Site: brandenburg
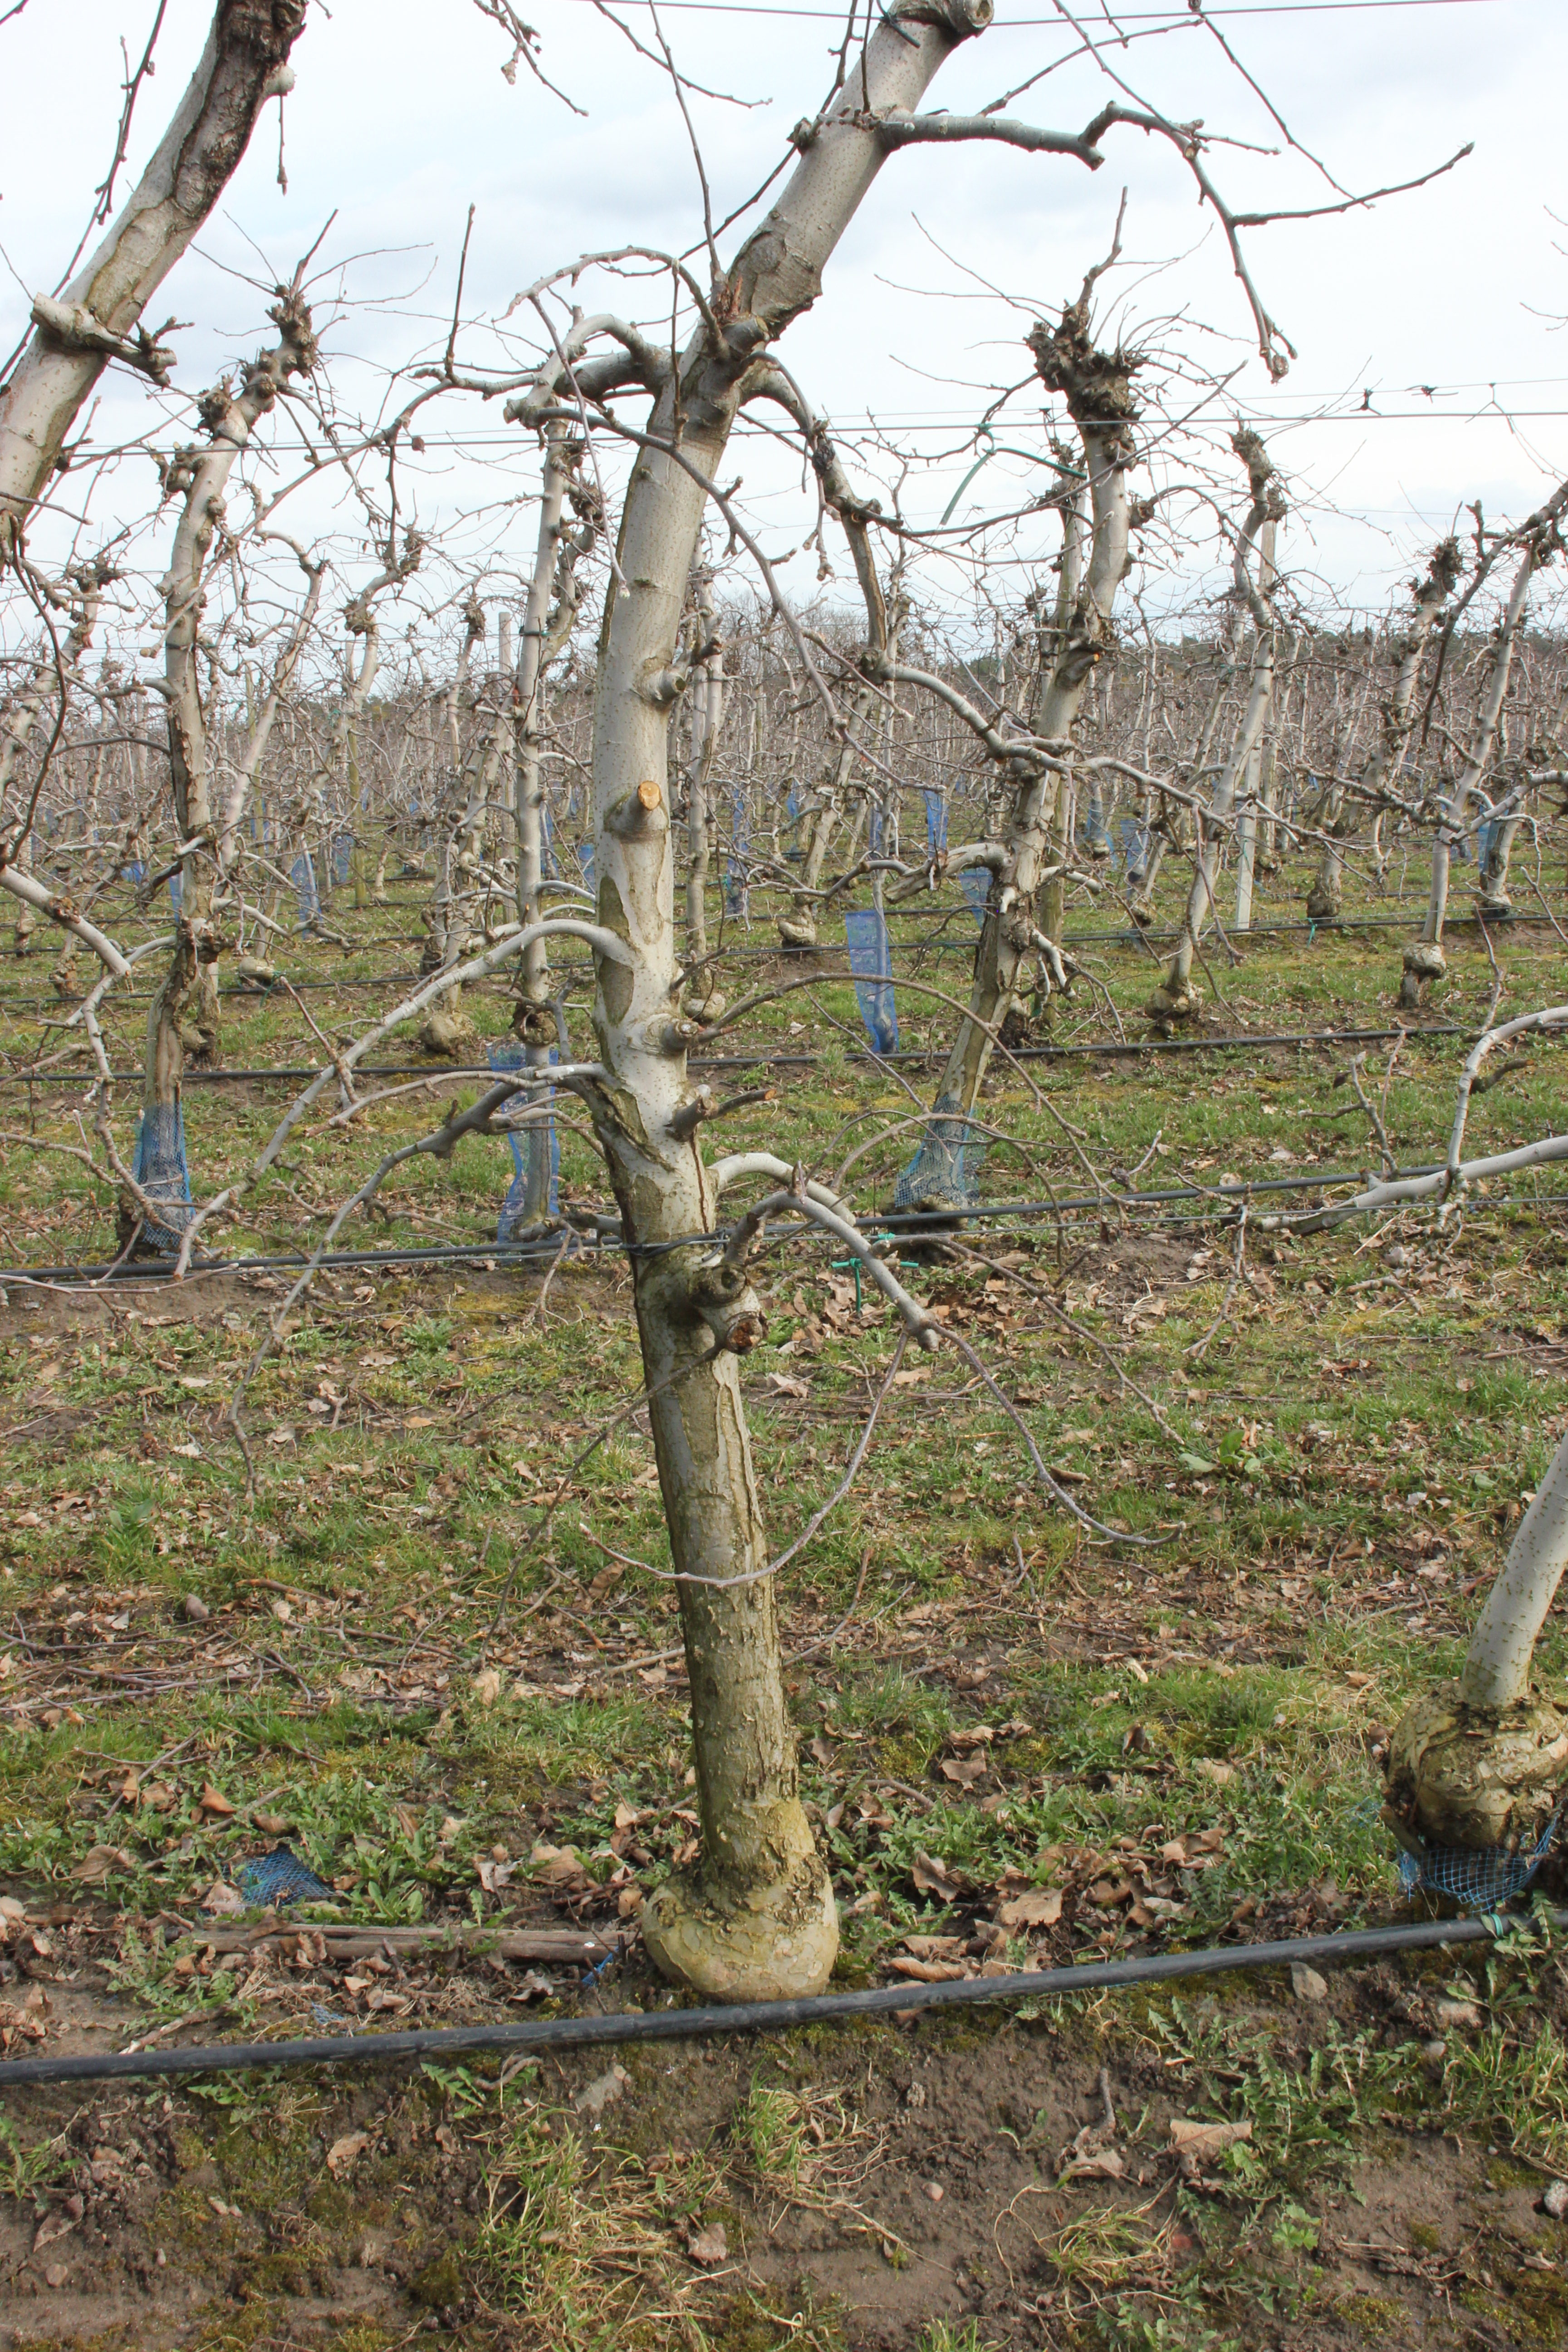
Growth stage (BBCH 01): Bud development